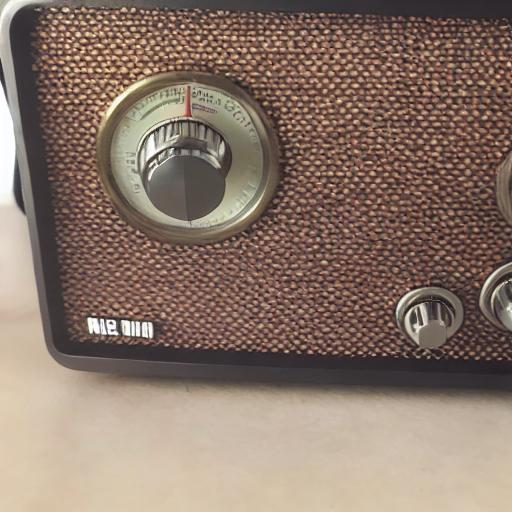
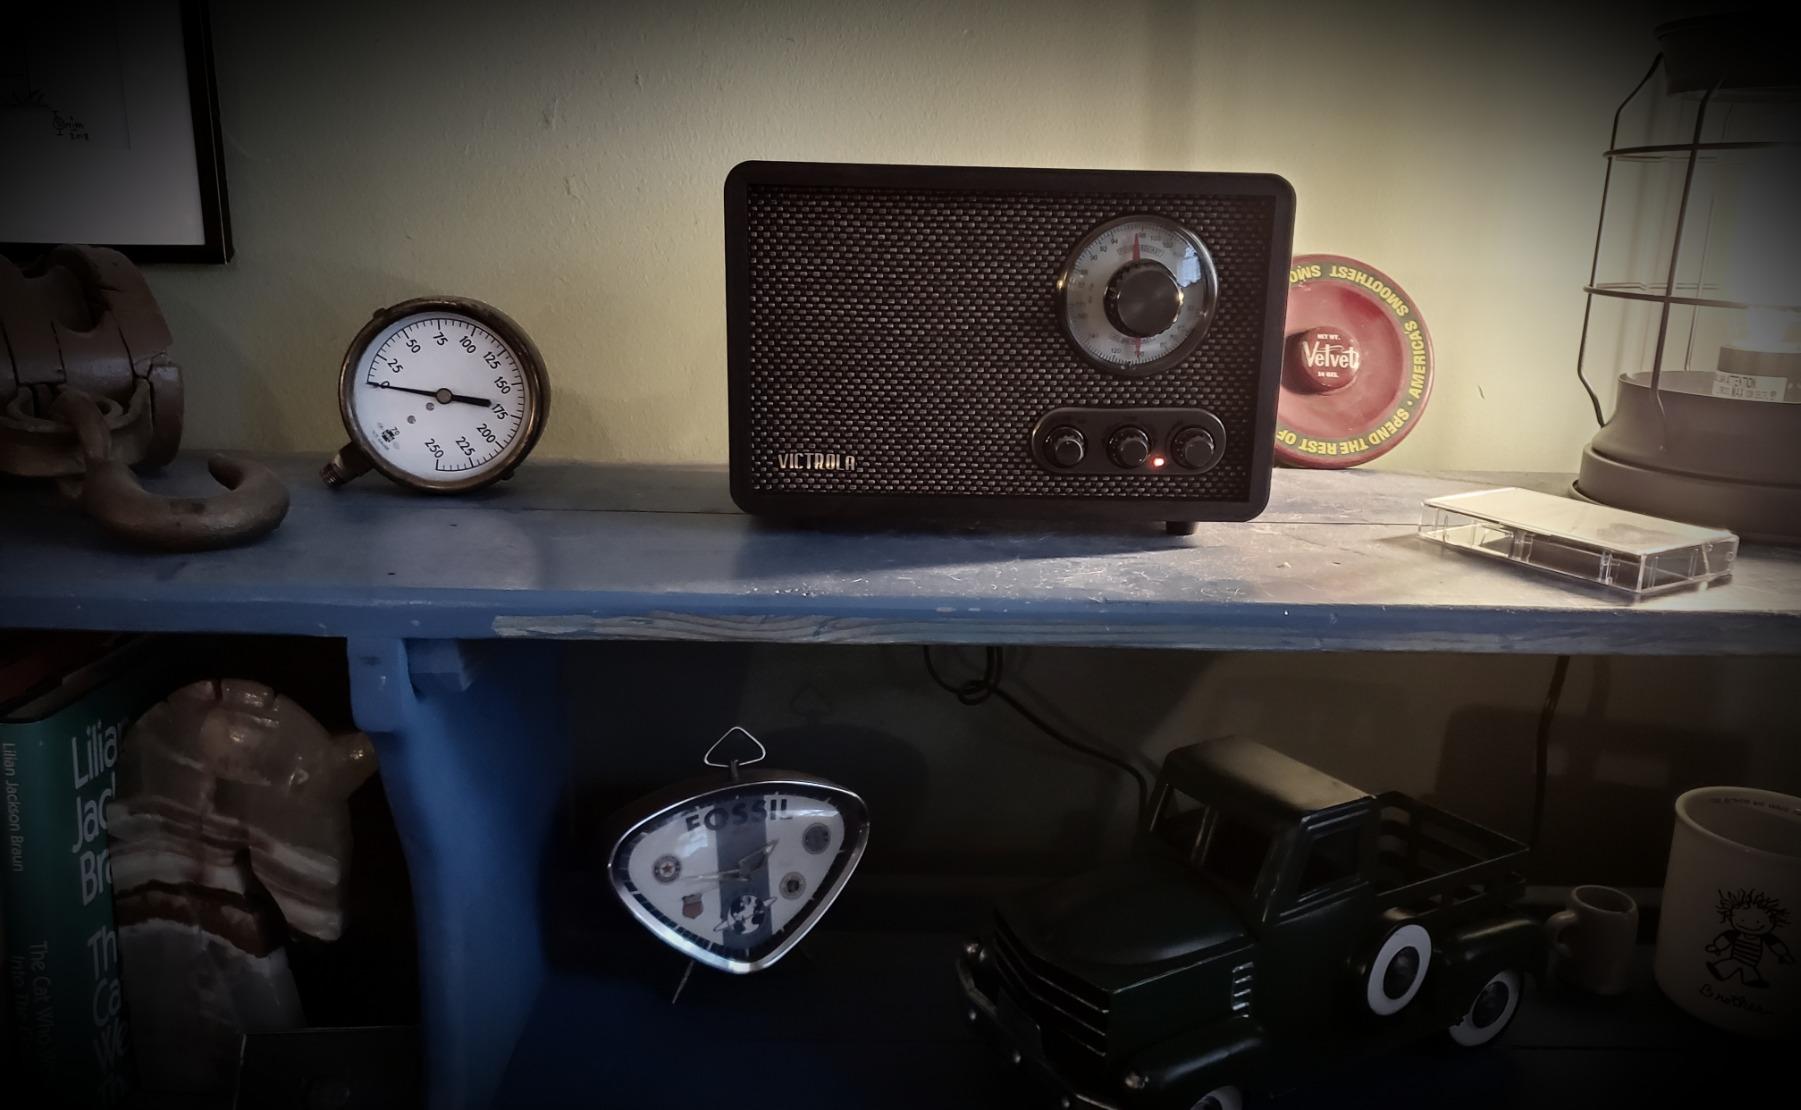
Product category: radio
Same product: no